List of stations owned by Innovate Corp.

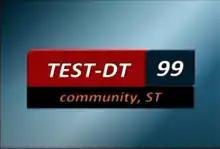
An example of a standard Innovate Corp. station identification slide.

This is a list of stations owned by Innovate Corp. either under the HC2 Broadcasting, HC2 Holdings or DTV America holding company names. Innovate owns and operates 251 television stations, 248 of which are low-power facilities (with 39 as Class A licenses) and three of which operate as full-service facilities. These stations span across 112 designated market areas in the United States ranging from as large as New York, New York, to as small as Quincy, Illinois, and Traverse City, Michigan.